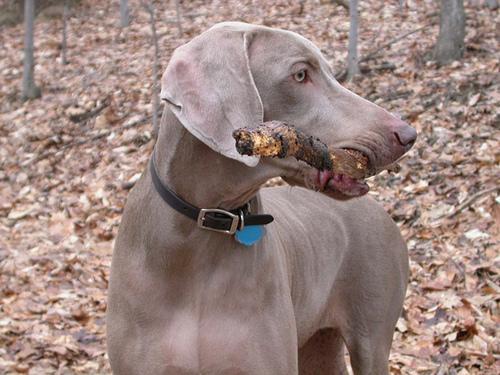
Weimaraner